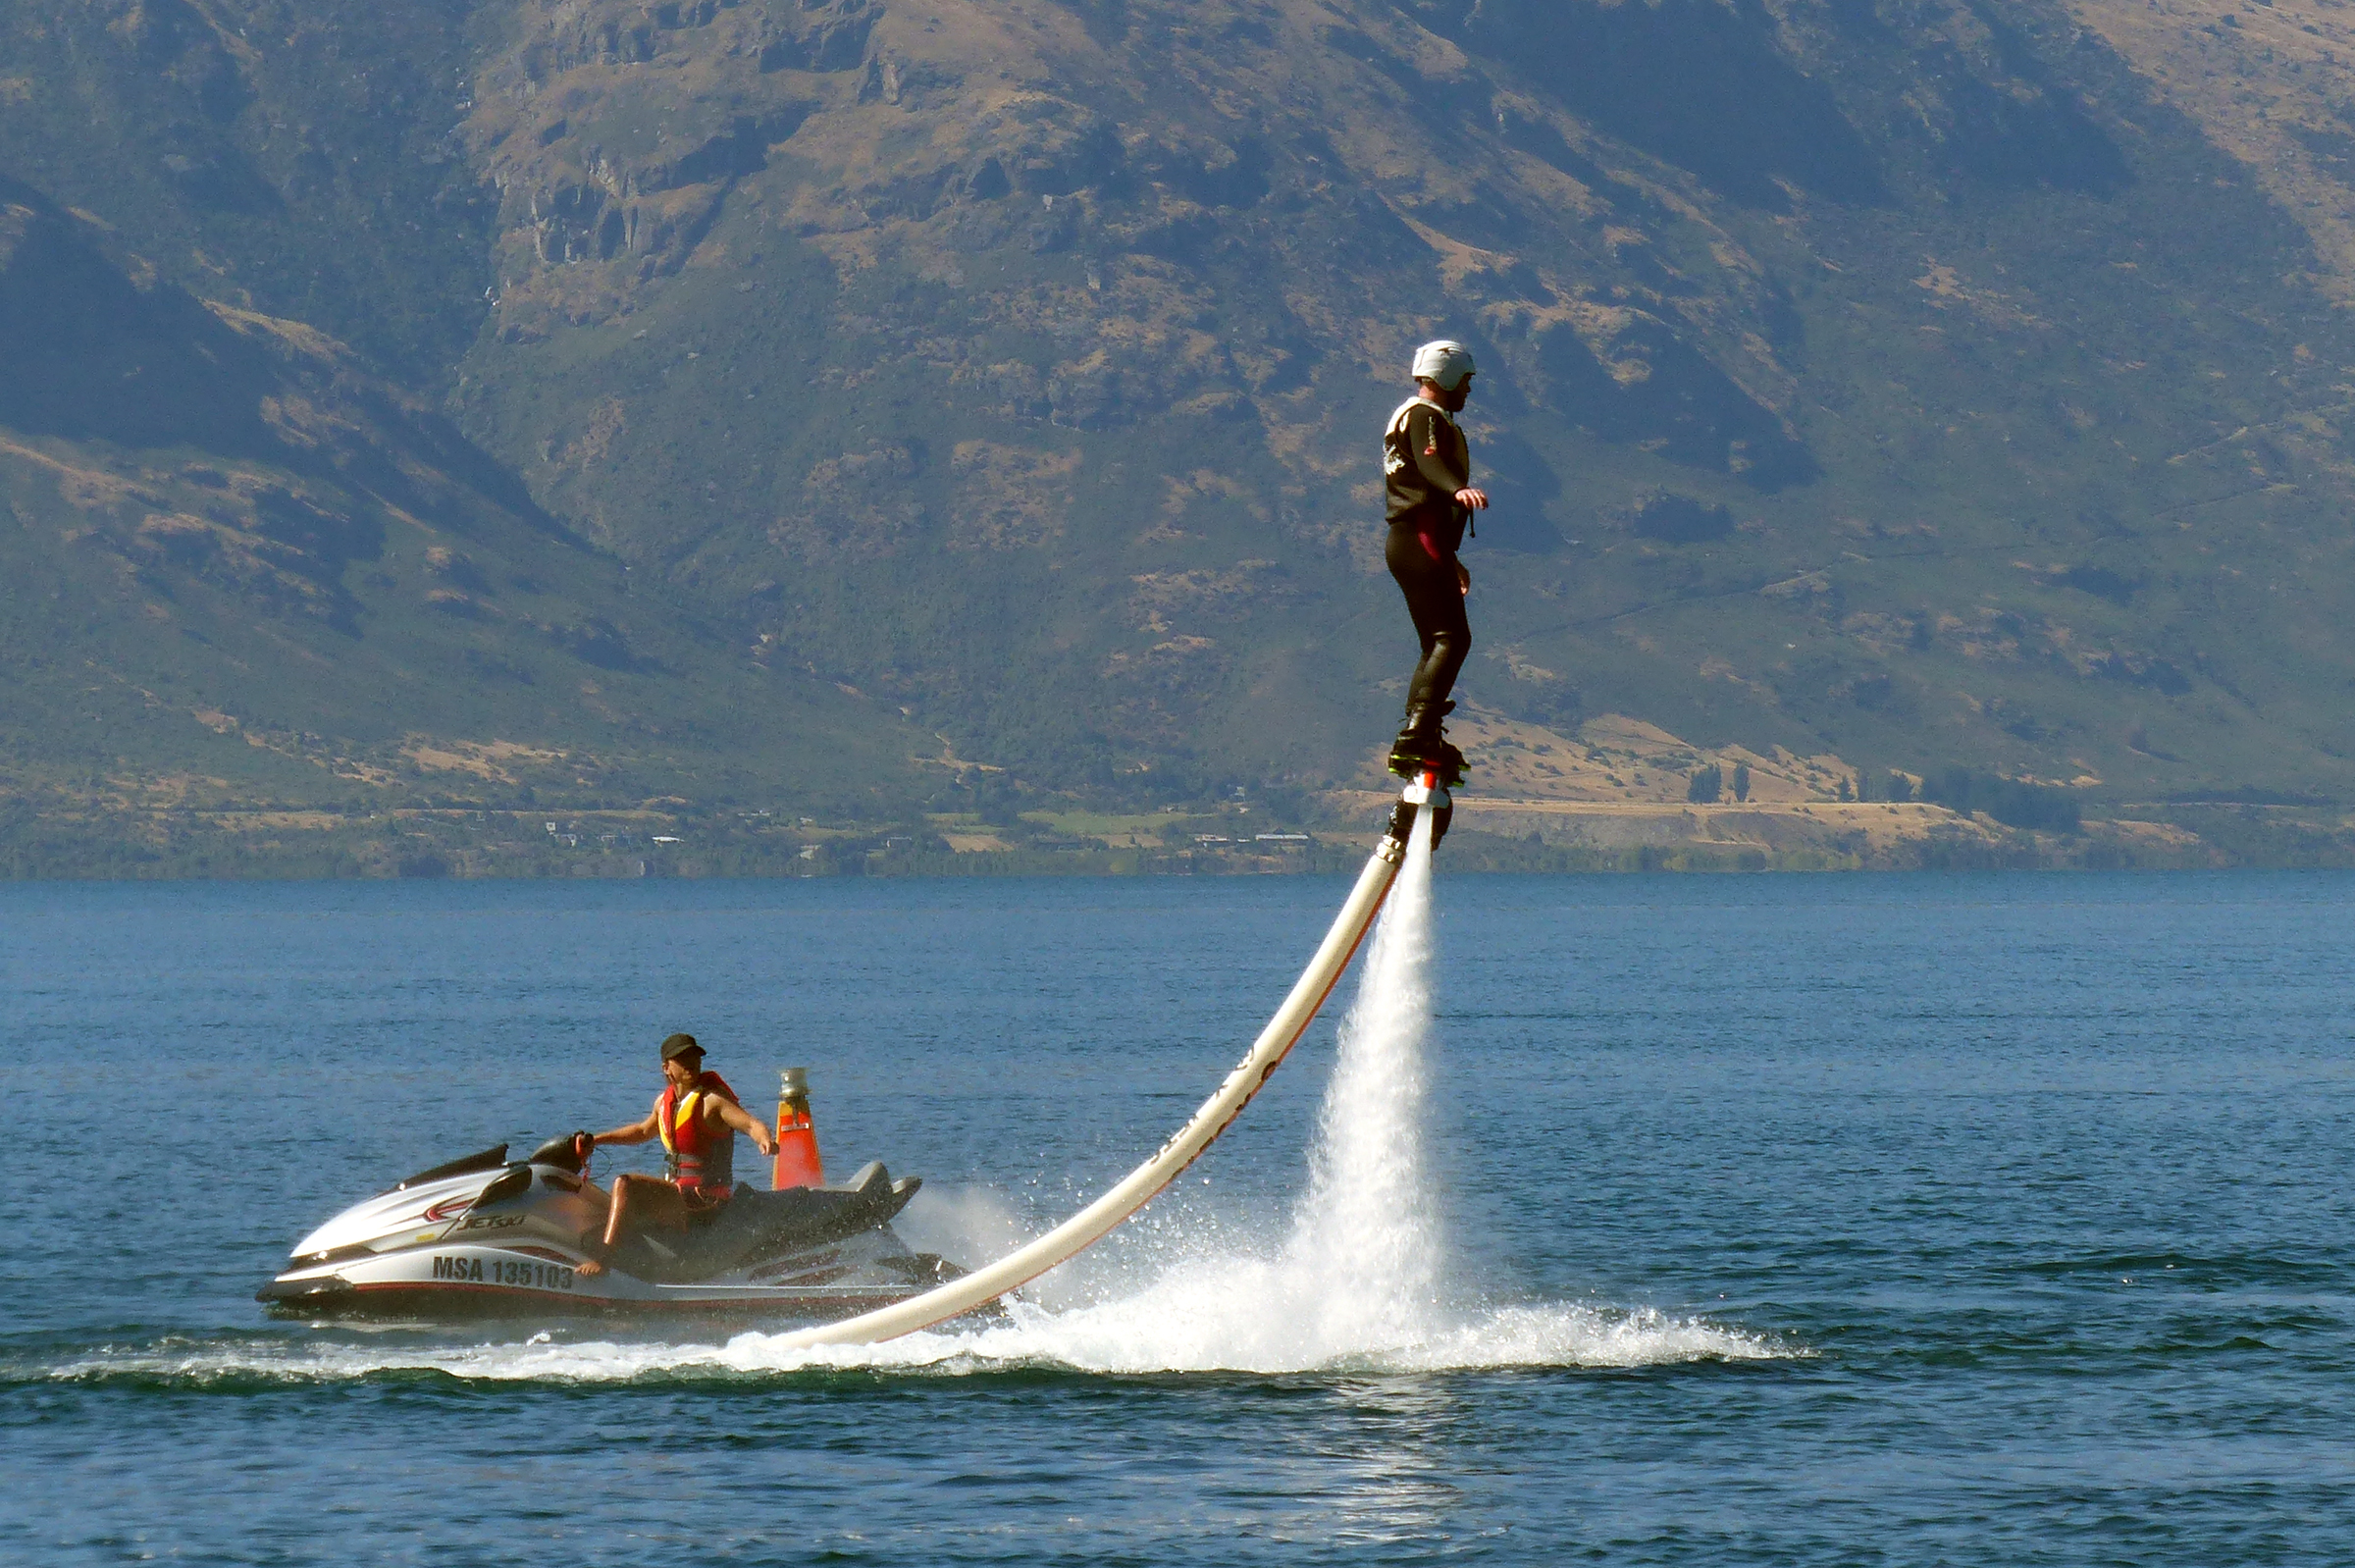
sea, water, boat, wave, recreation, paddle, vehicle, sailing, action, extreme sport, jetski, publicdomain, sports, boating, windsurfing, watercraft, flyboard, water sport, outdoor recreation, wind wave, powerboating